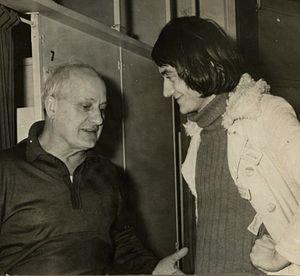
Photo prise à l'occasion du spectacle de Jean Dasté à la maison de la culture de Bourges. Dans la loge du comédien avec Alain Meilland
Alain Meilland, né le 15 février 1948 à Feurs et mort le 15 octobre 2017 à Bourges, est un chanteur, comédien, metteur en scène français libertaire, et le cofondateur du Printemps de Bourges.
Jean Dasté, né Jean Georges Gustave Dasté le 18 août 1904 à Paris 10ᵉ et mort le 15 octobre 1994 à Saint-Priest-en-Jarez, est un acteur, metteur en scène et directeur de théâtre français. Il a été un trait d'union original entre Jean Vigo, la Nouvelle Vague, Alain Resnais et François Truffaut. Il a aussi été une figure importante de la décentralisation théâtrale.